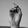
ASL letter: D